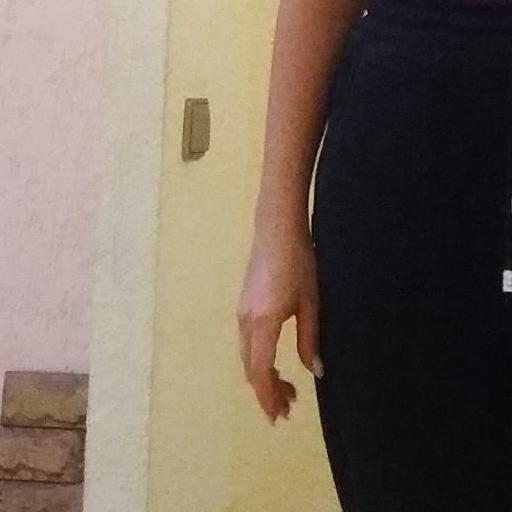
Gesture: no_gesture